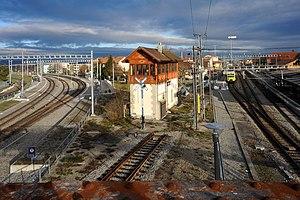
Cette liste présente les biens culturels d'importance nationale dans le canton de Fribourg. Cette liste correspond à l'édition 2009 de l'Inventaire Suisse des biens culturels d'importance nationale pour le canton de Fribourg. Il est trié par commune et inclus : 205 bâtiments séparés, 14 collections, 18 sites archéologiques et un cas particulier.
La gare de Chiètres est une gare ferroviaire située sur le territoire de la commune suisse de Chiètres, dans le canton de Fribourg.